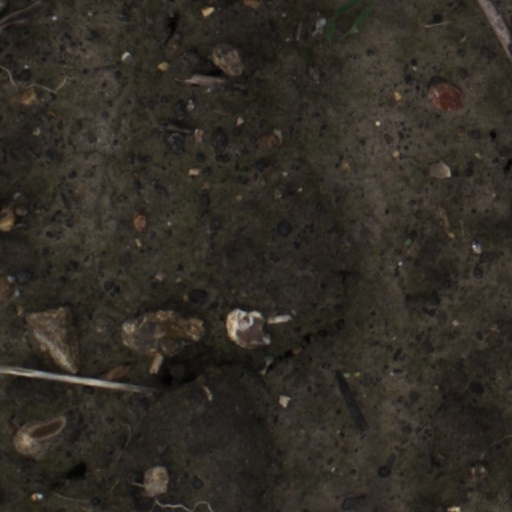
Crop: wheat